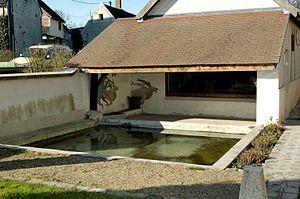
Un lavoir illustré par la fable Le lion et l'ane chassant.
Courboin est une commune française située dans le sud du département de l'Aisne, en région Hauts-de-France.